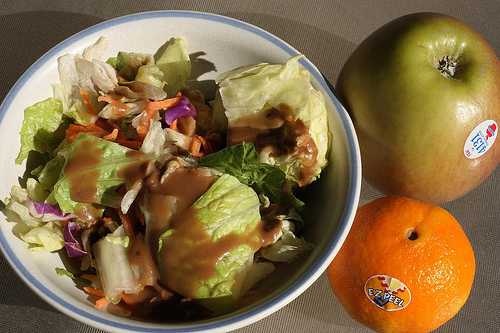
Label: Orange